Alvin Bronson

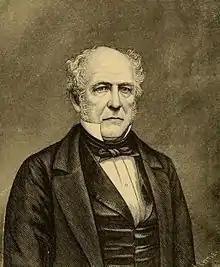
Alvin Bronson (1877)

Alvin Bronson (May 19, 1783 – April 2, 1881) was an American businessman and politician from New York.